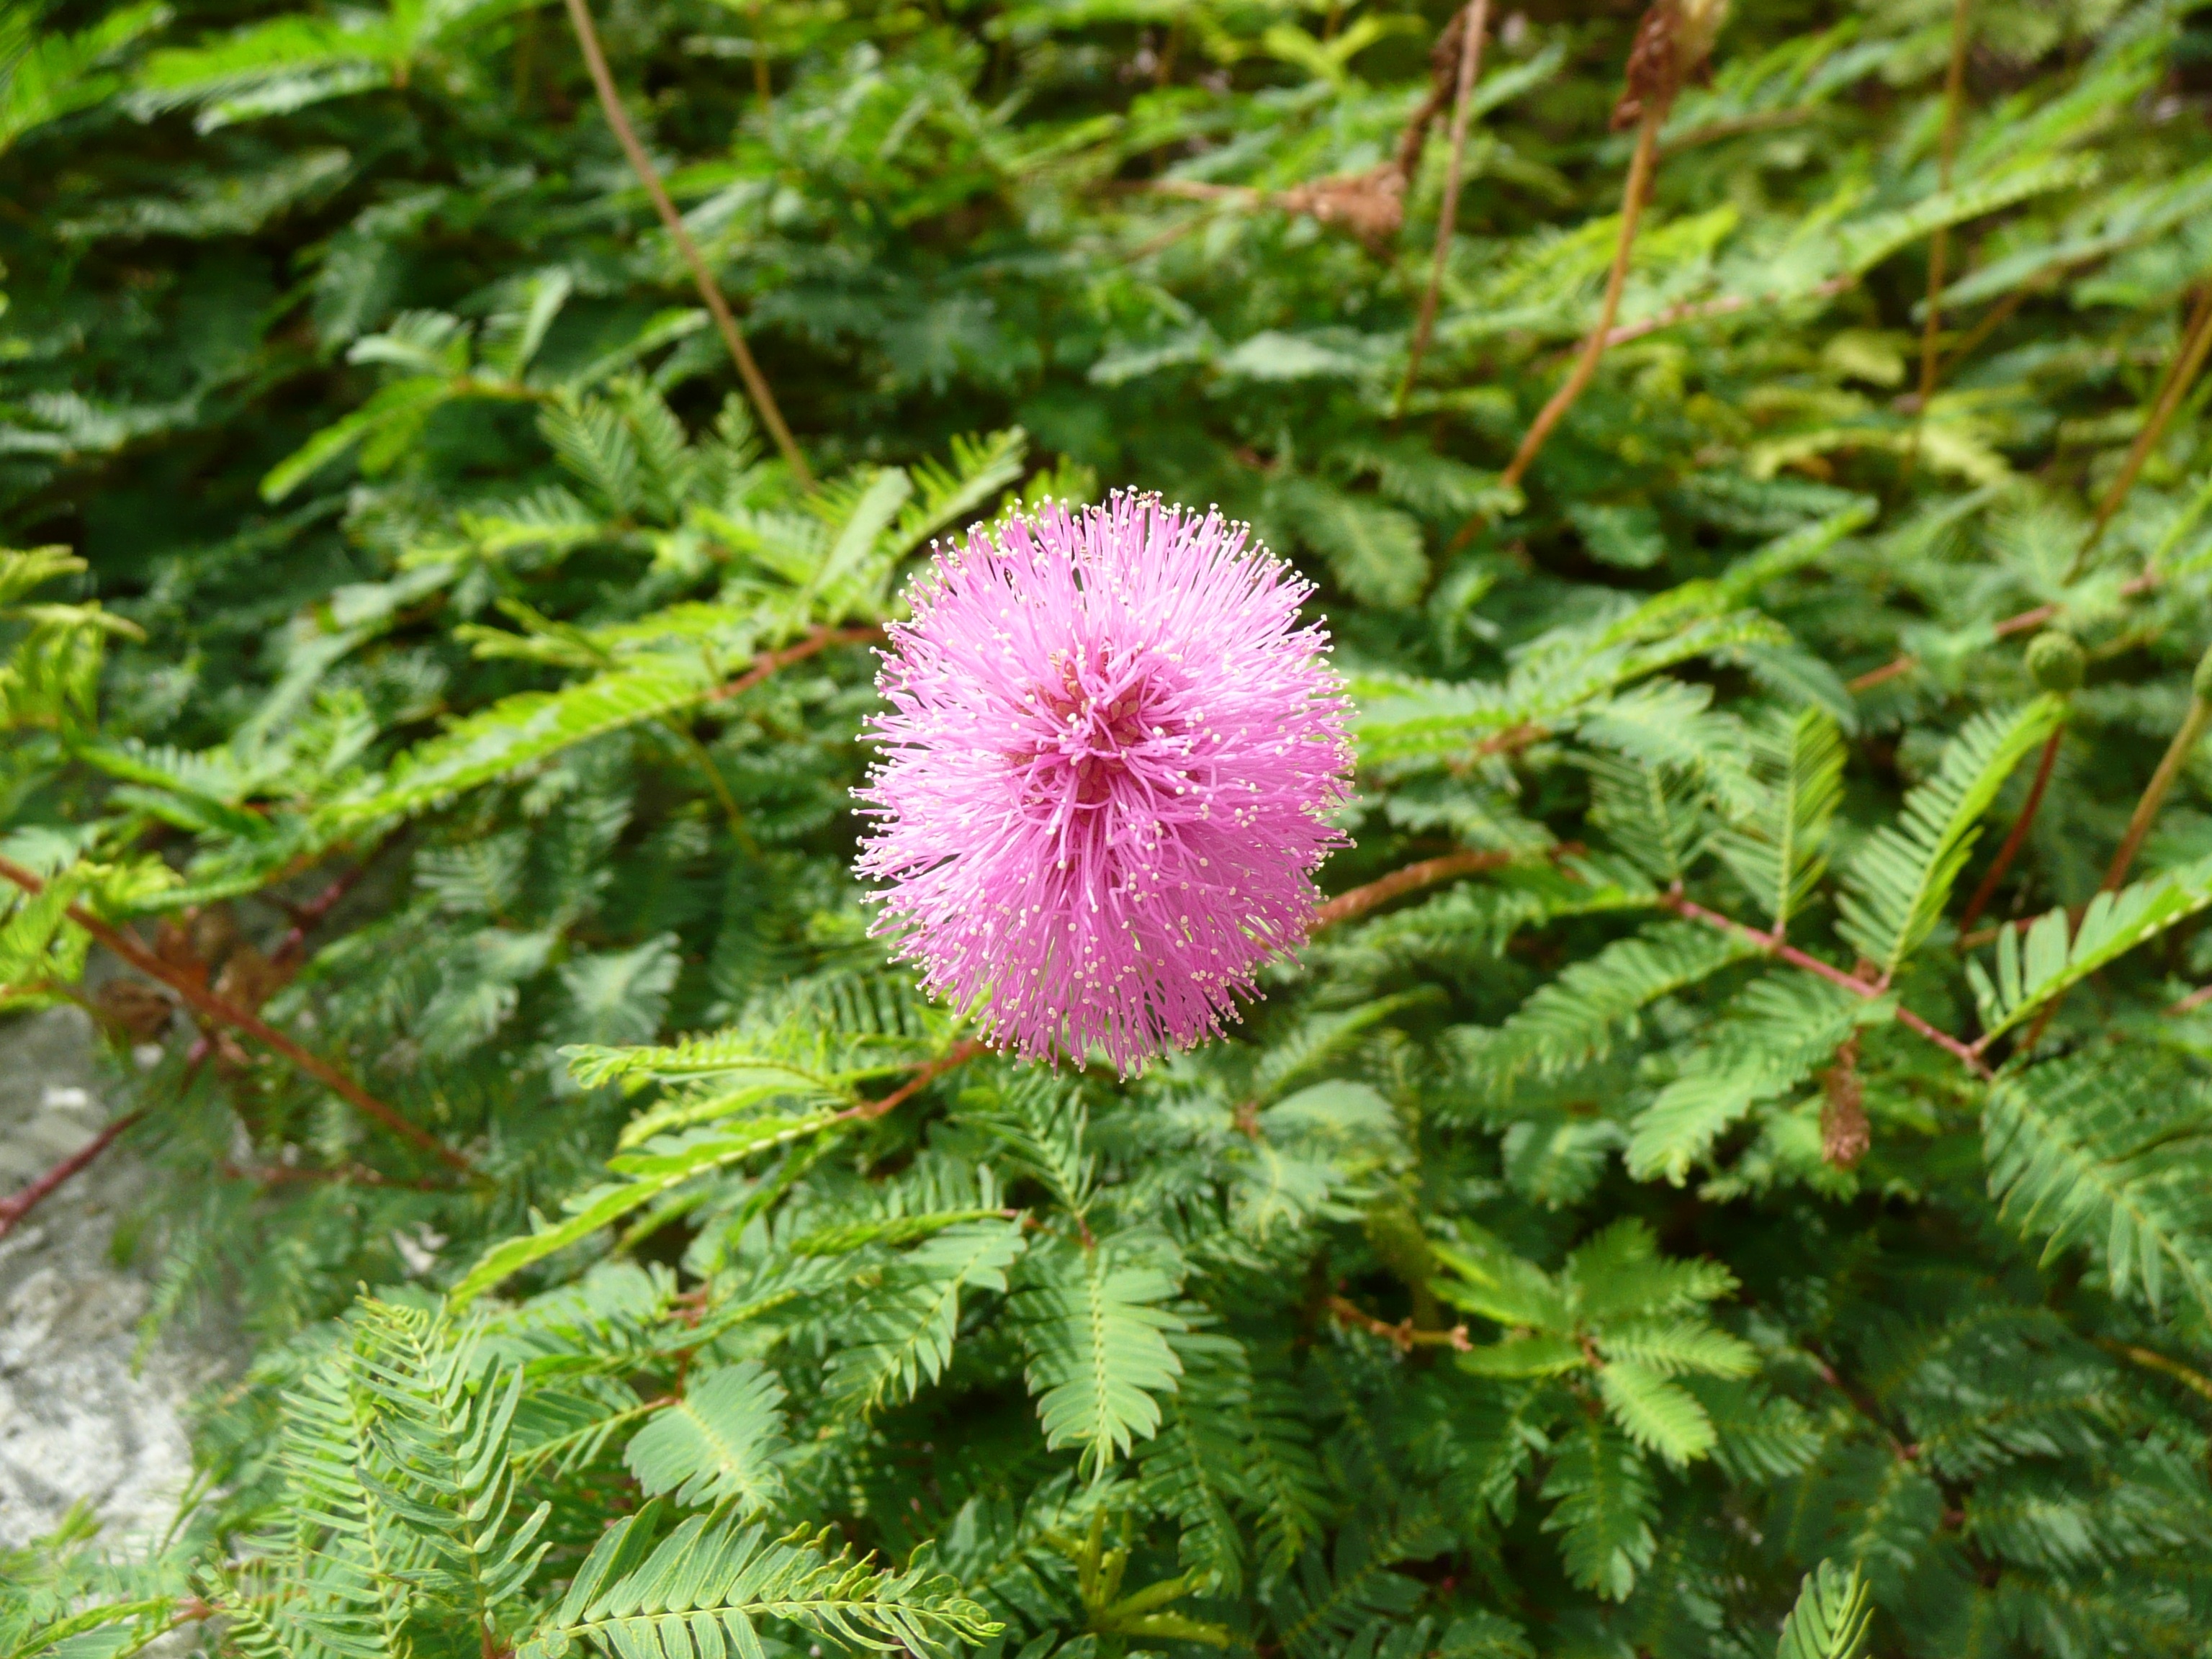
nature, outdoor, blossom, plant, vine, leaf, flower, bloom, floral, green, natural, botany, blooming, pink, flora, ecology, wildflower, pea, leaves, groundcover, annual, unusual, mimosa, flowering plant, daisy family, fabaceae, shameplant, mimosa pudica, sensitive plant, puffball, land plant